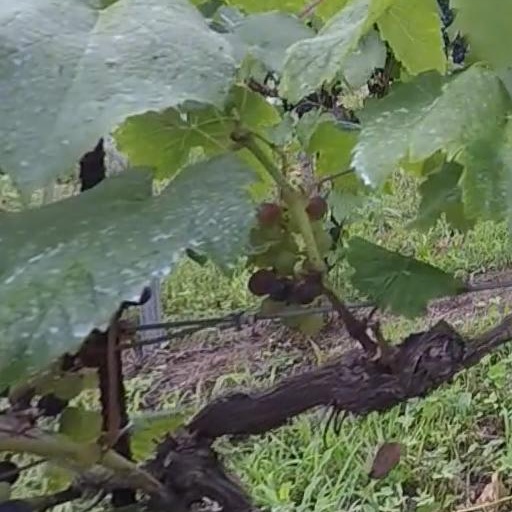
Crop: grape